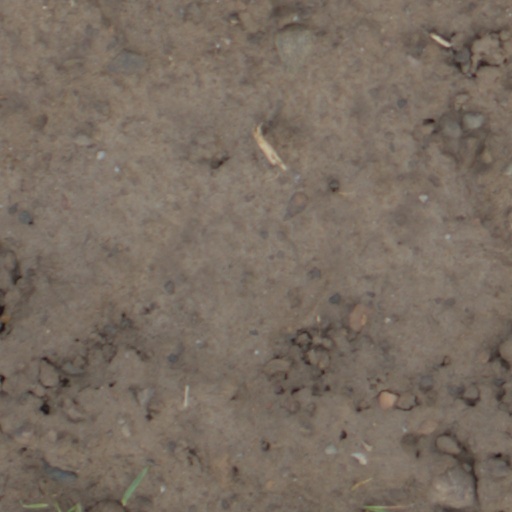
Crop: wheat